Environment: real
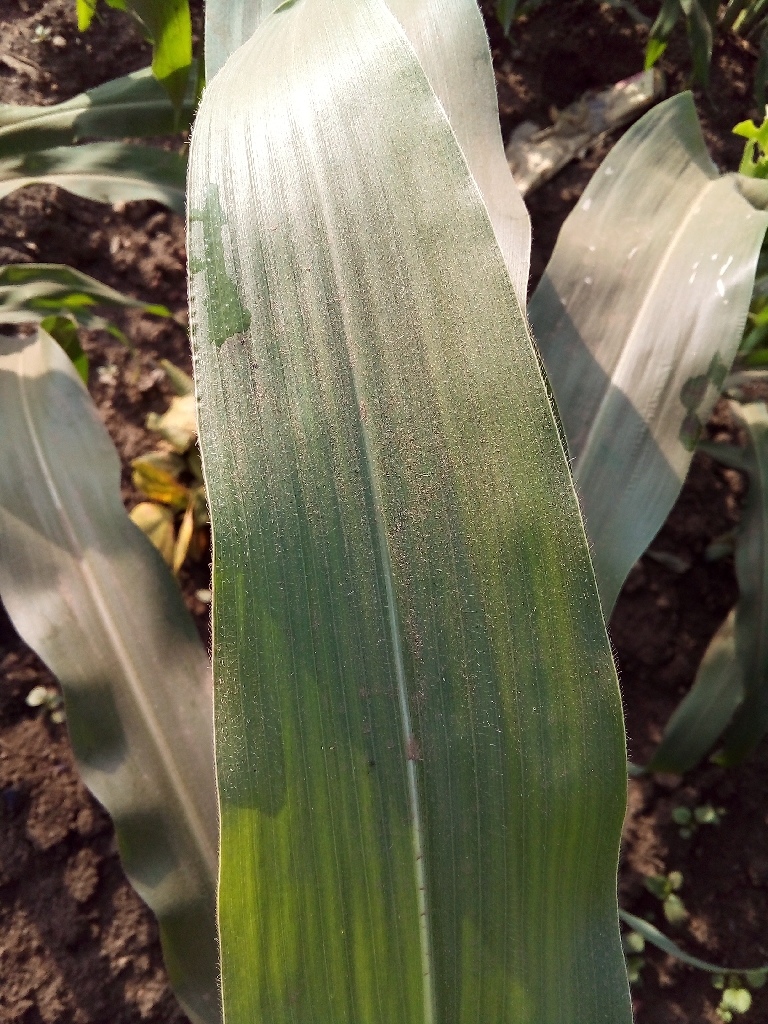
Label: healthy